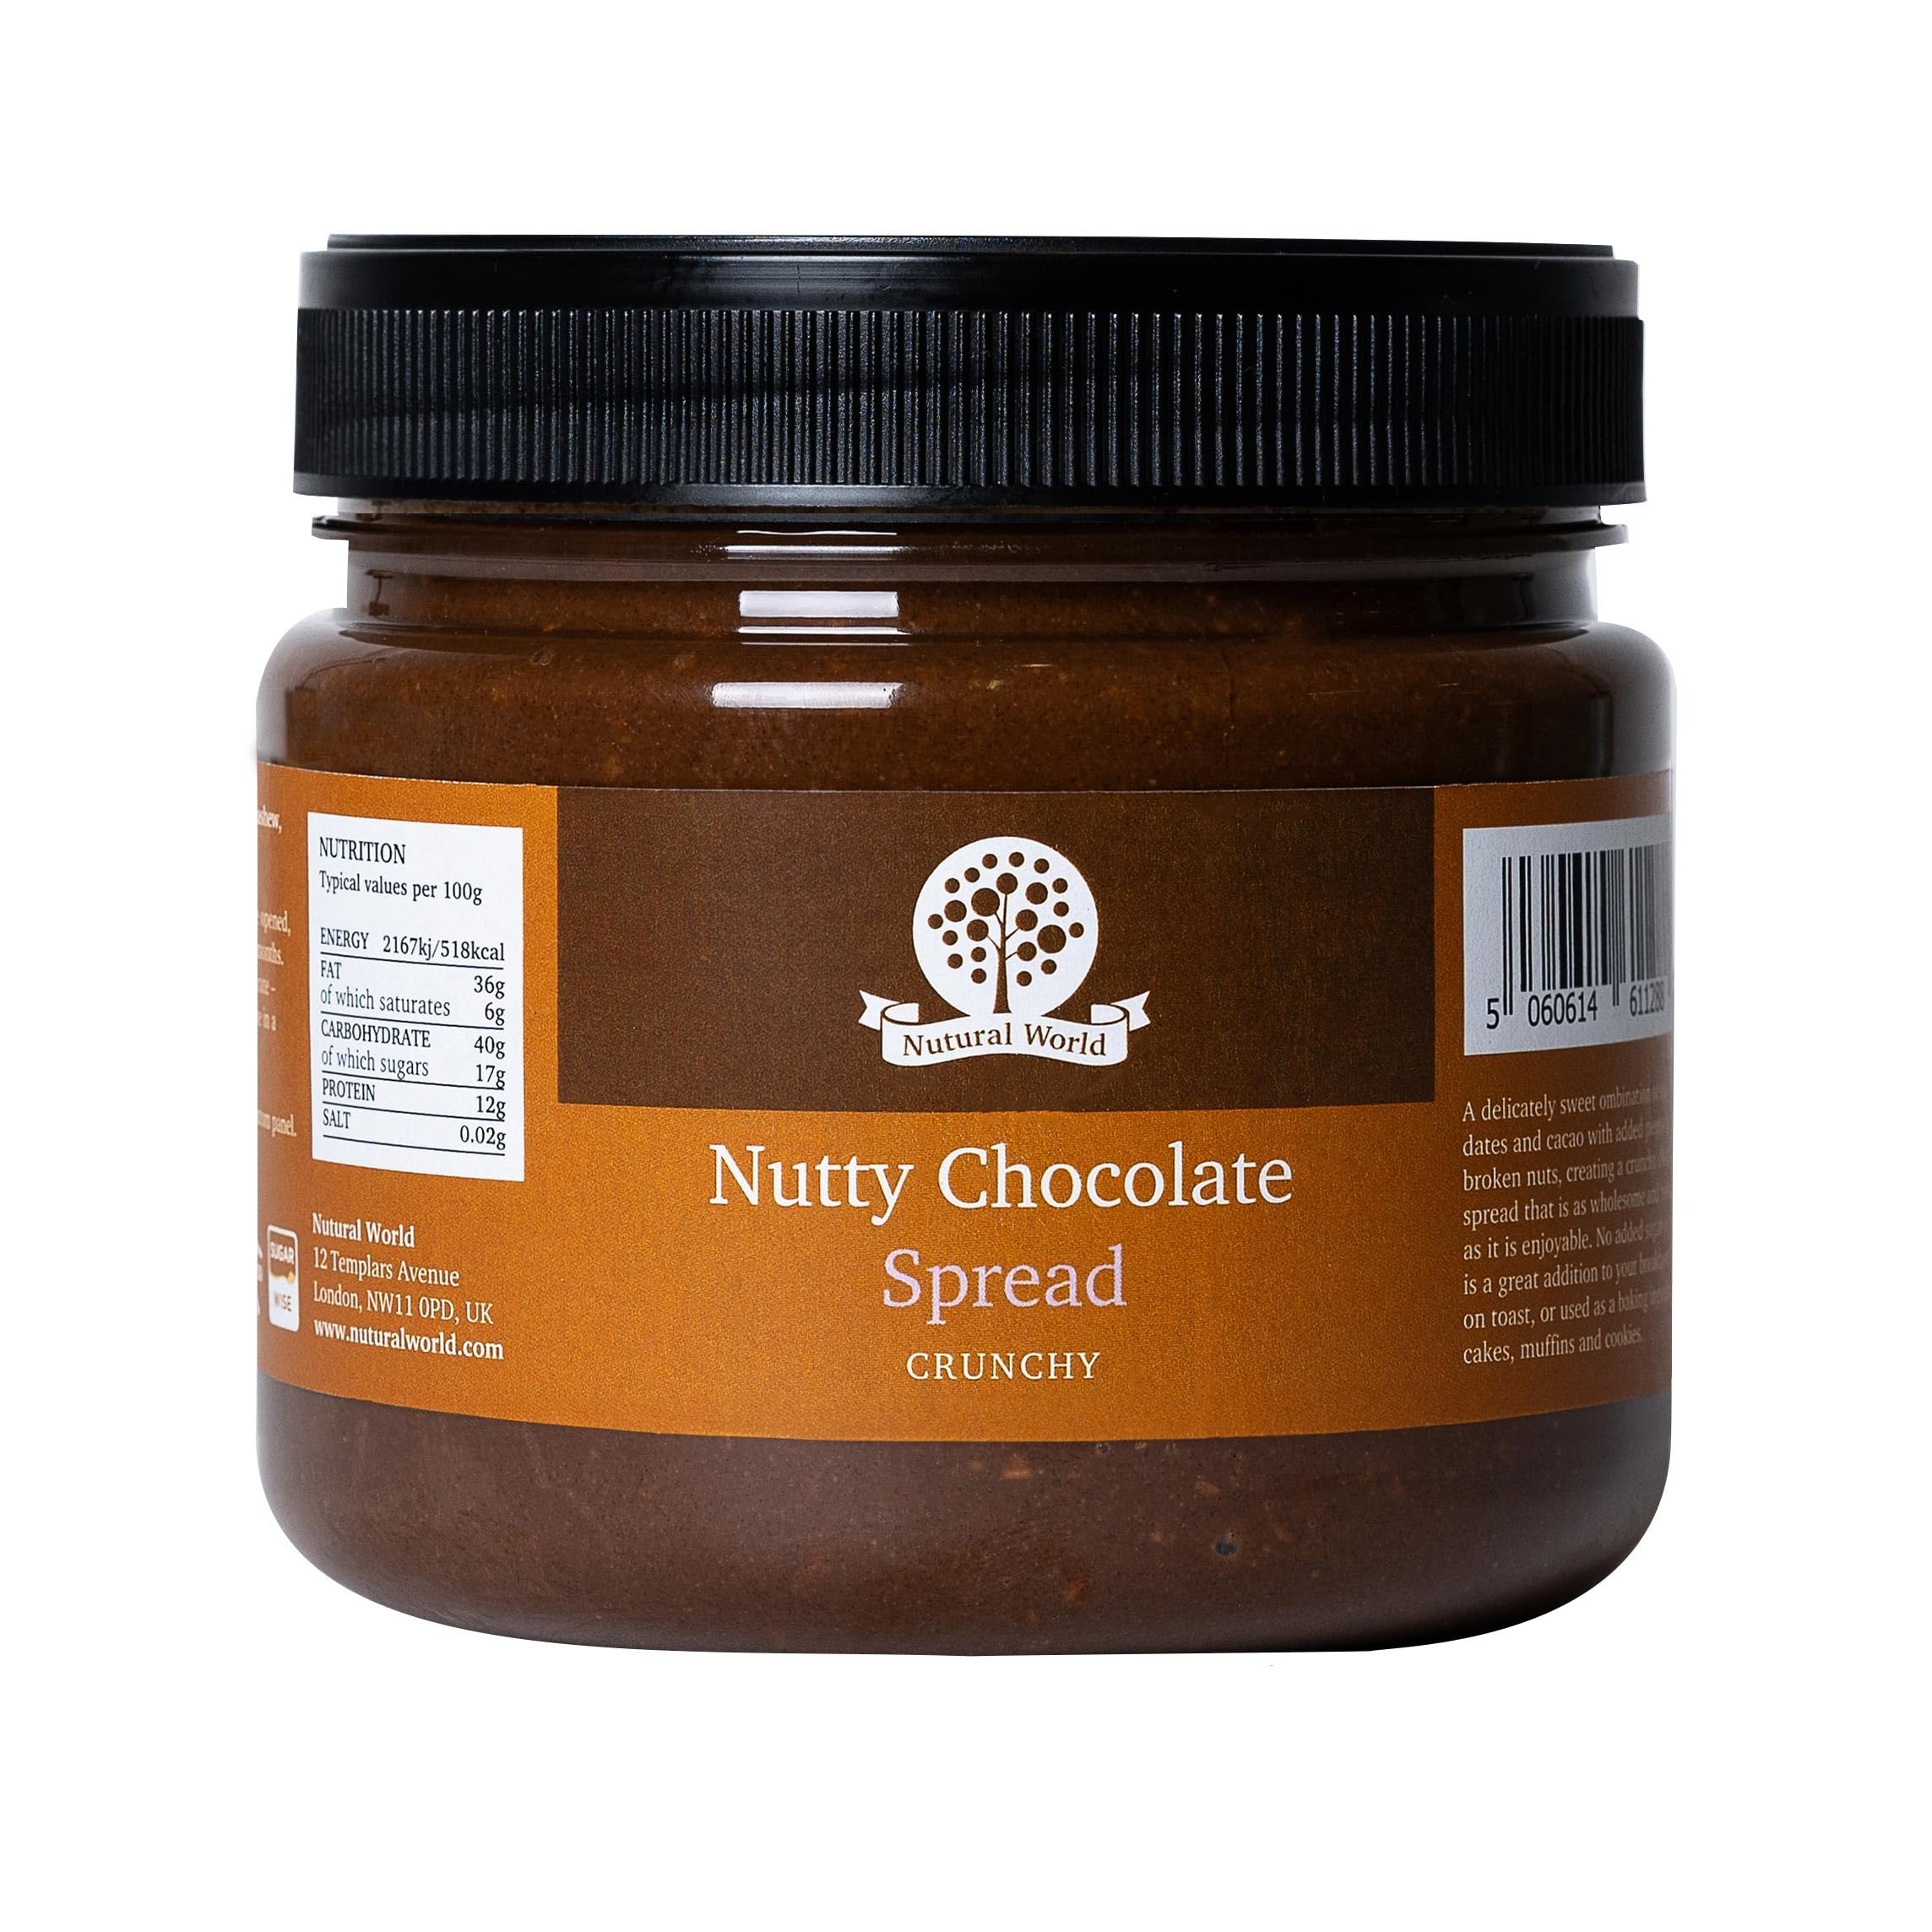
Item Name: Nutural World - Crunchy Nutty Chocolate Spread 35 Oz (1kg)
Bullet Point 1: &#9989; ABSOLUTE PURITY: Few ingredients – with no nasties added. Lightly roasted nuts, cacao and dates. No added sugar, sweetener, salt or oil (of ANY kind).
Bullet Point 2: &#9989; DELICIOUS: Great aroma and texture, a heart warming spread that would delight children and adults alike.
Bullet Point 3: &#9989; VERSATILE: Fabulous as a spread on crackers, on ice cream, used for baking or simply on its own – spoon straight from the jar as a guilt free pleasure.
Bullet Point 4: &#9989; WIDE APPEAL: Perfectly suitable for Vegan, Vegetarian, Paleo and Kosher diets, certified sugar free and made in a peanut free factory. A favorite of many nut butter lovers.
Bullet Point 5: &#9989; ARTISAN PRODUCER: Made in small batches, with love and care, by an Artisan producer in the UK.
Product Description: Made with a mixture of finely ground nuts (Almond, Cashew and Hazelnut) with a healthy addition of dates and cacao, we created a satisfyingly crunchy chocolate spread, free of any added sugar or sweetener yet sweet enough for even children to fall in love with.
Value: 35.27
Unit: Ounce

Price: 39.59